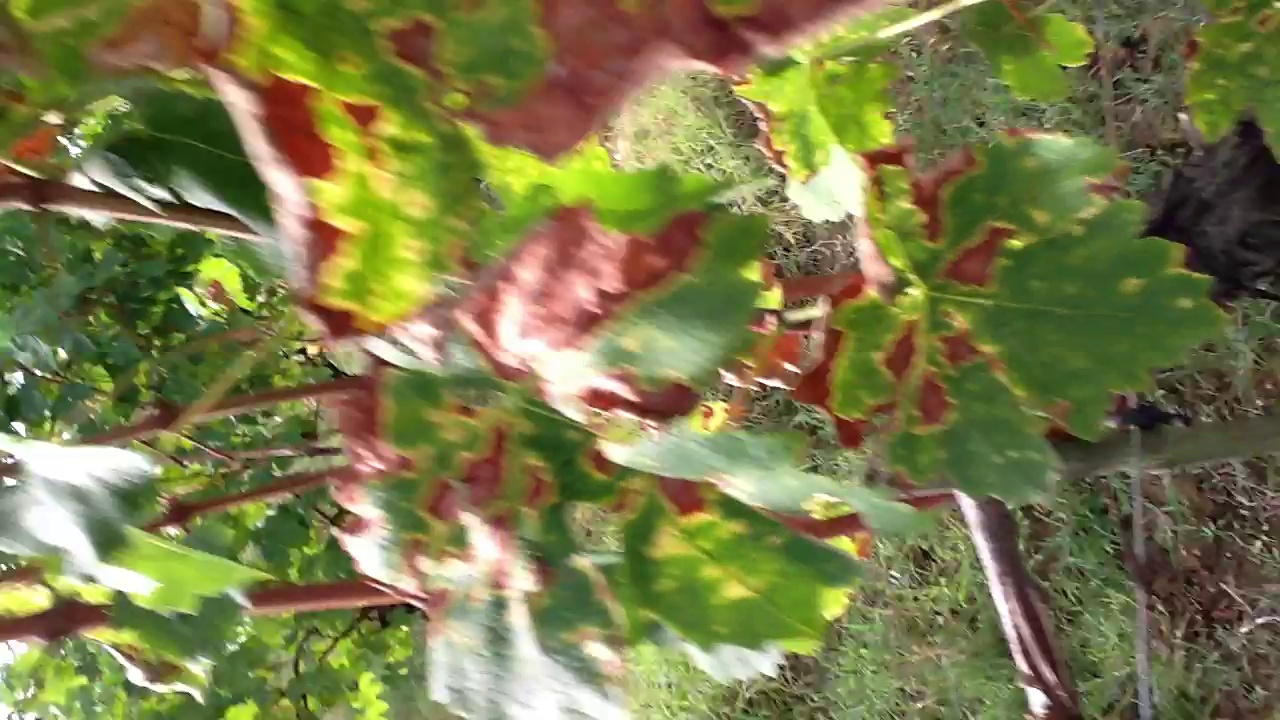
Label: esca